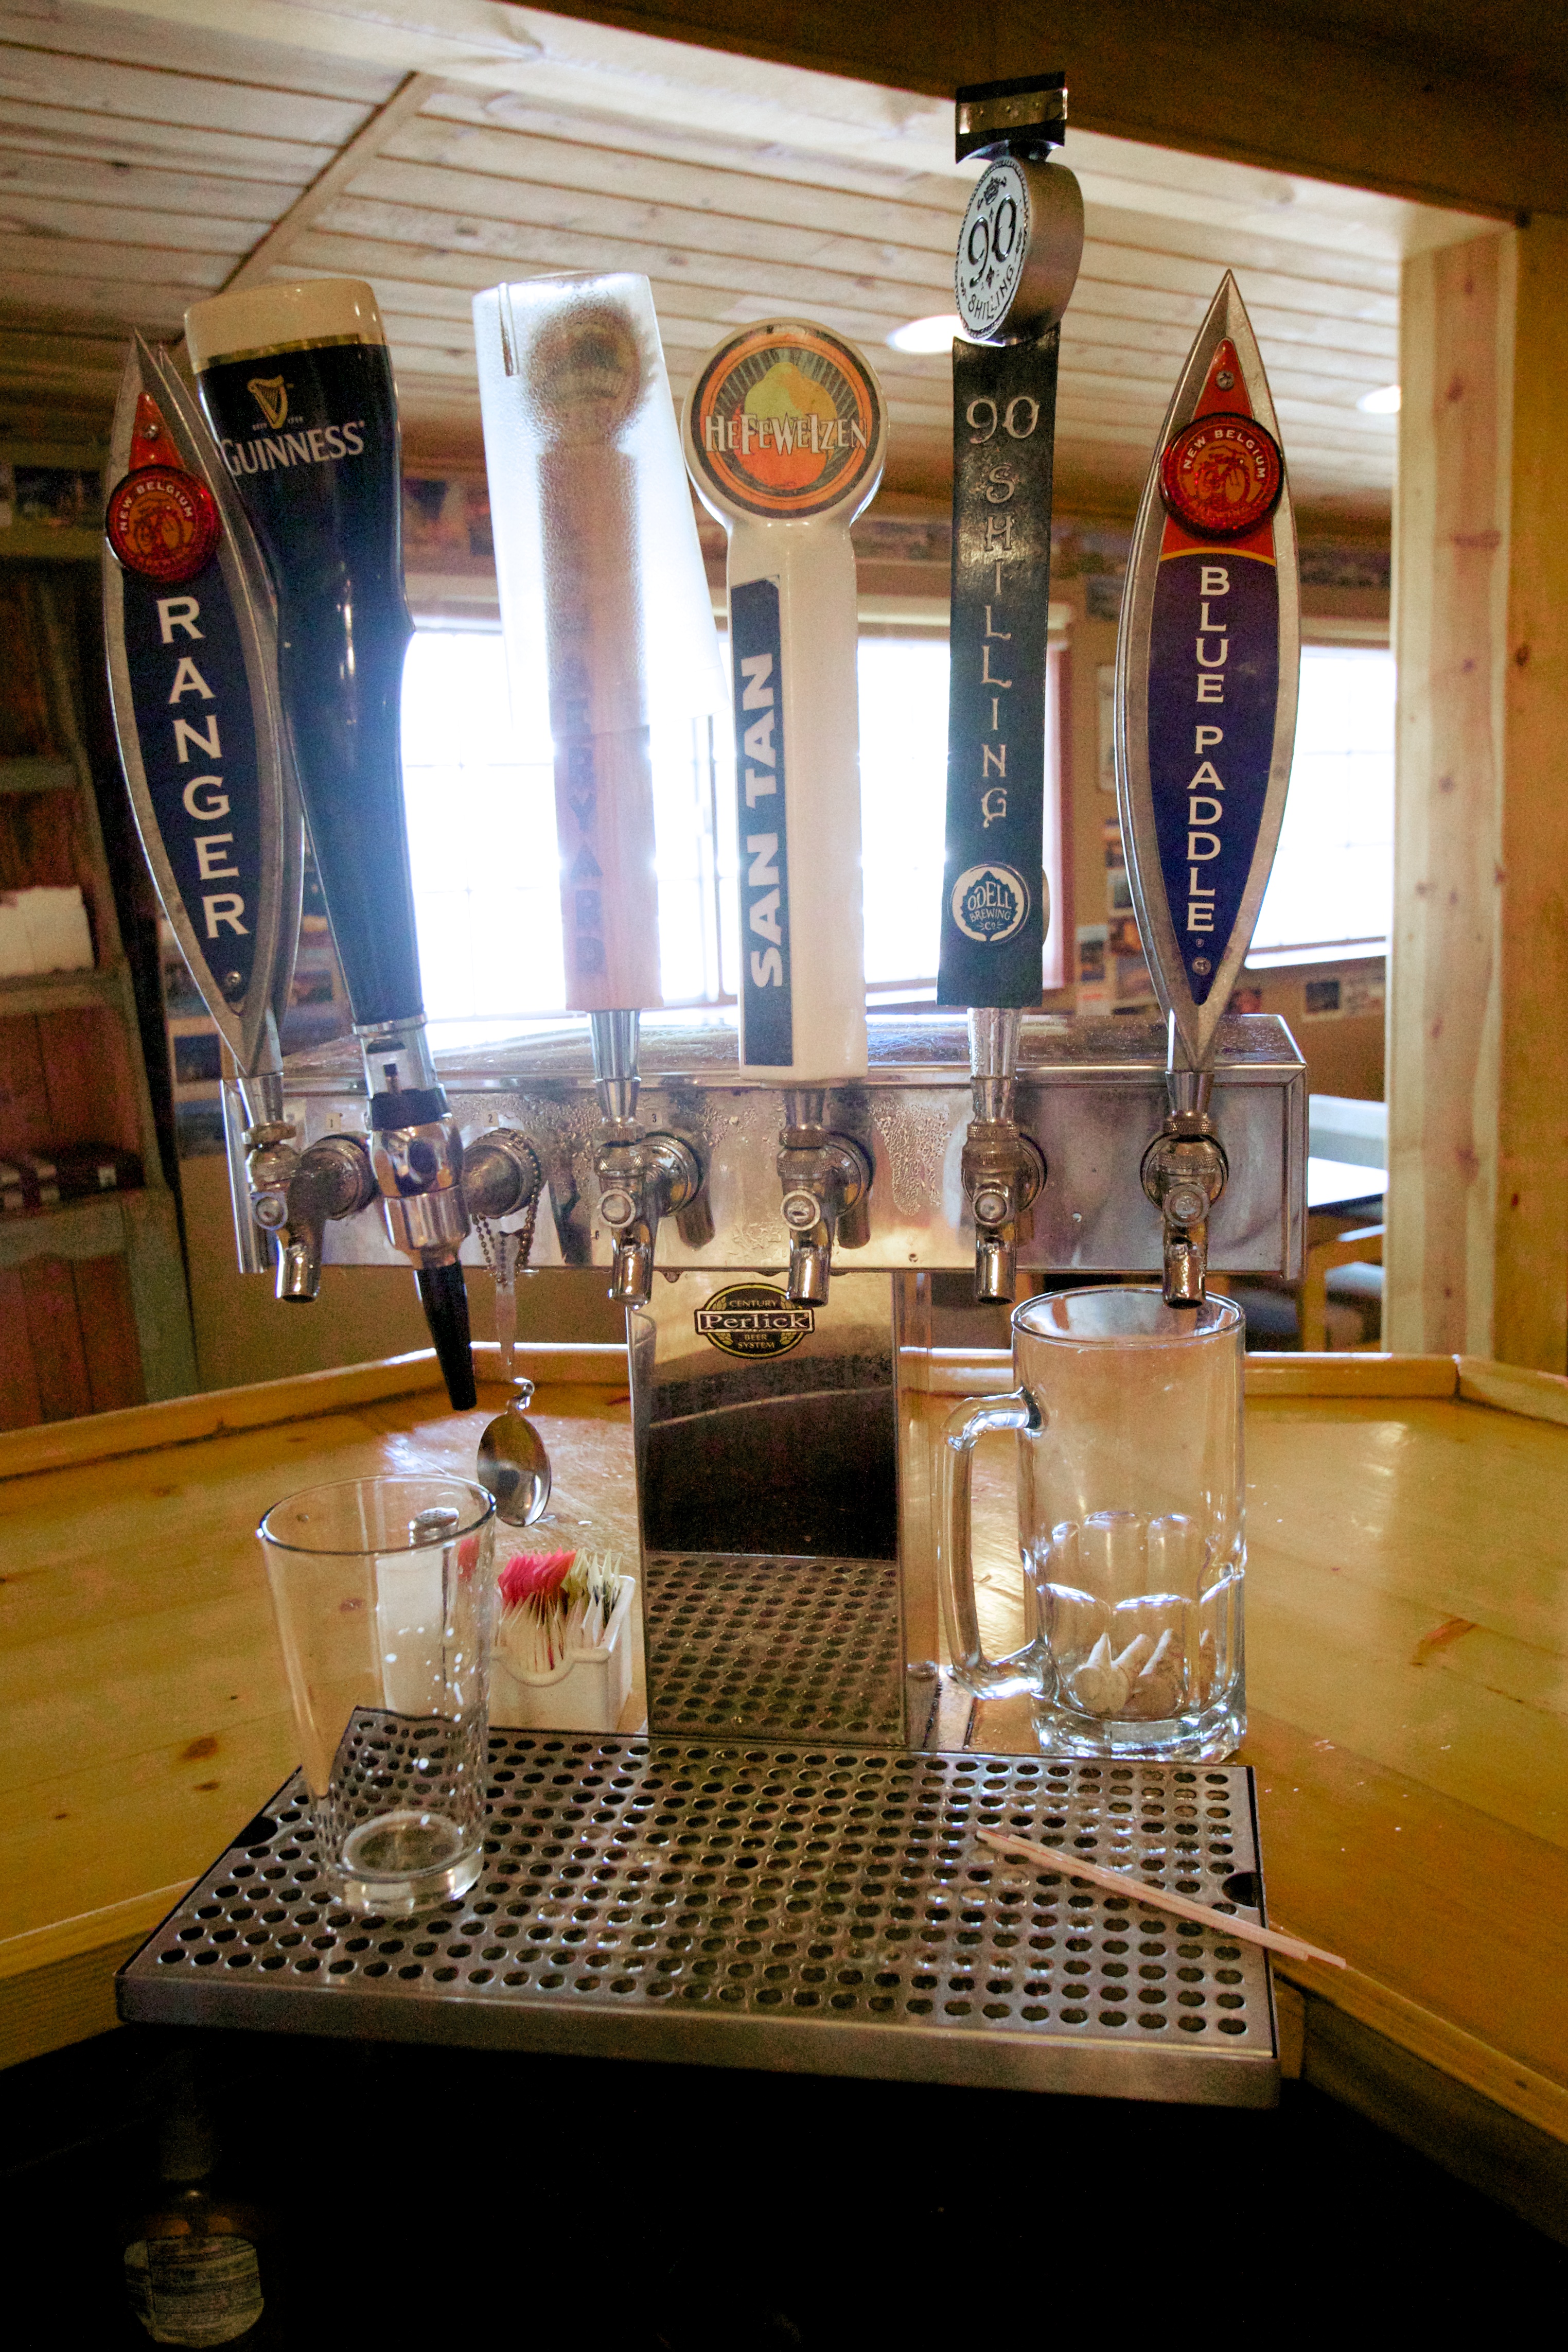
restaurant, bar, museum, interior design, tourist attraction, thatbrewery